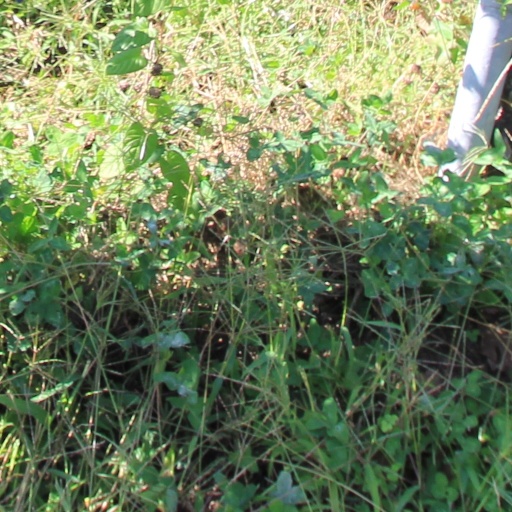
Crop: grape